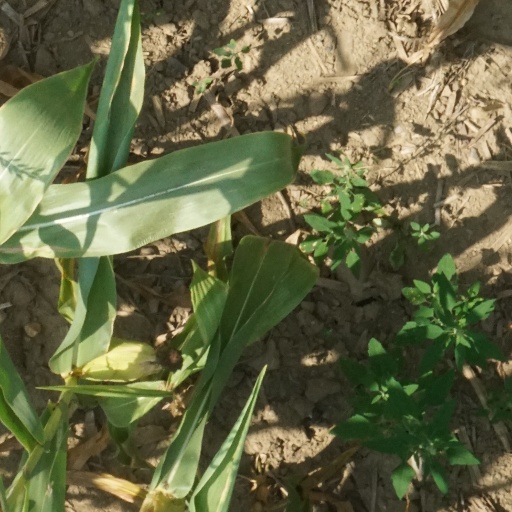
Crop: maize; corn